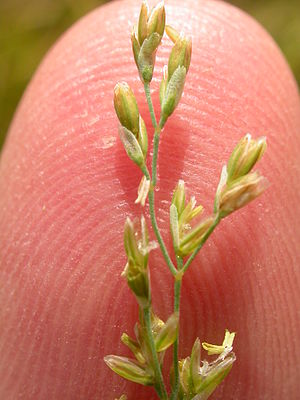
Tæppegræs (art) / Galleri
Blomster.
Tæppegræs, eller dynd-tæppegræs, er en græsart, som vokser på fugtig bund og ud langs bredden af damme og vandløb. Den findes spredt i alle dele af Danmark.